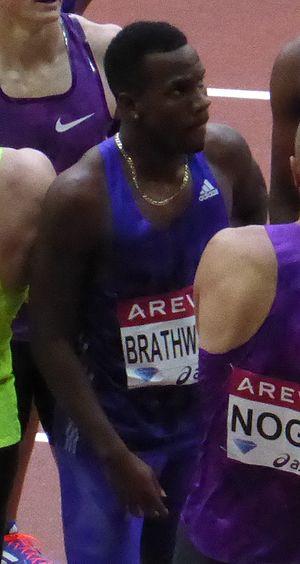
Shane Brathwaite est un athlète barbadien, spécialiste du 110 mètres haies.